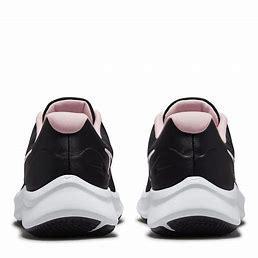
Brand: Nike
Model: Star Runner 3